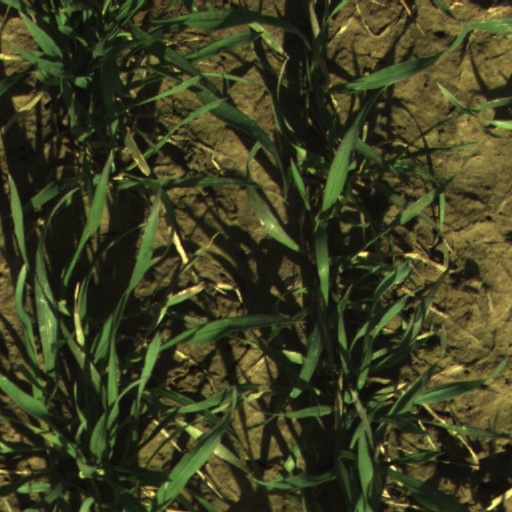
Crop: wheat